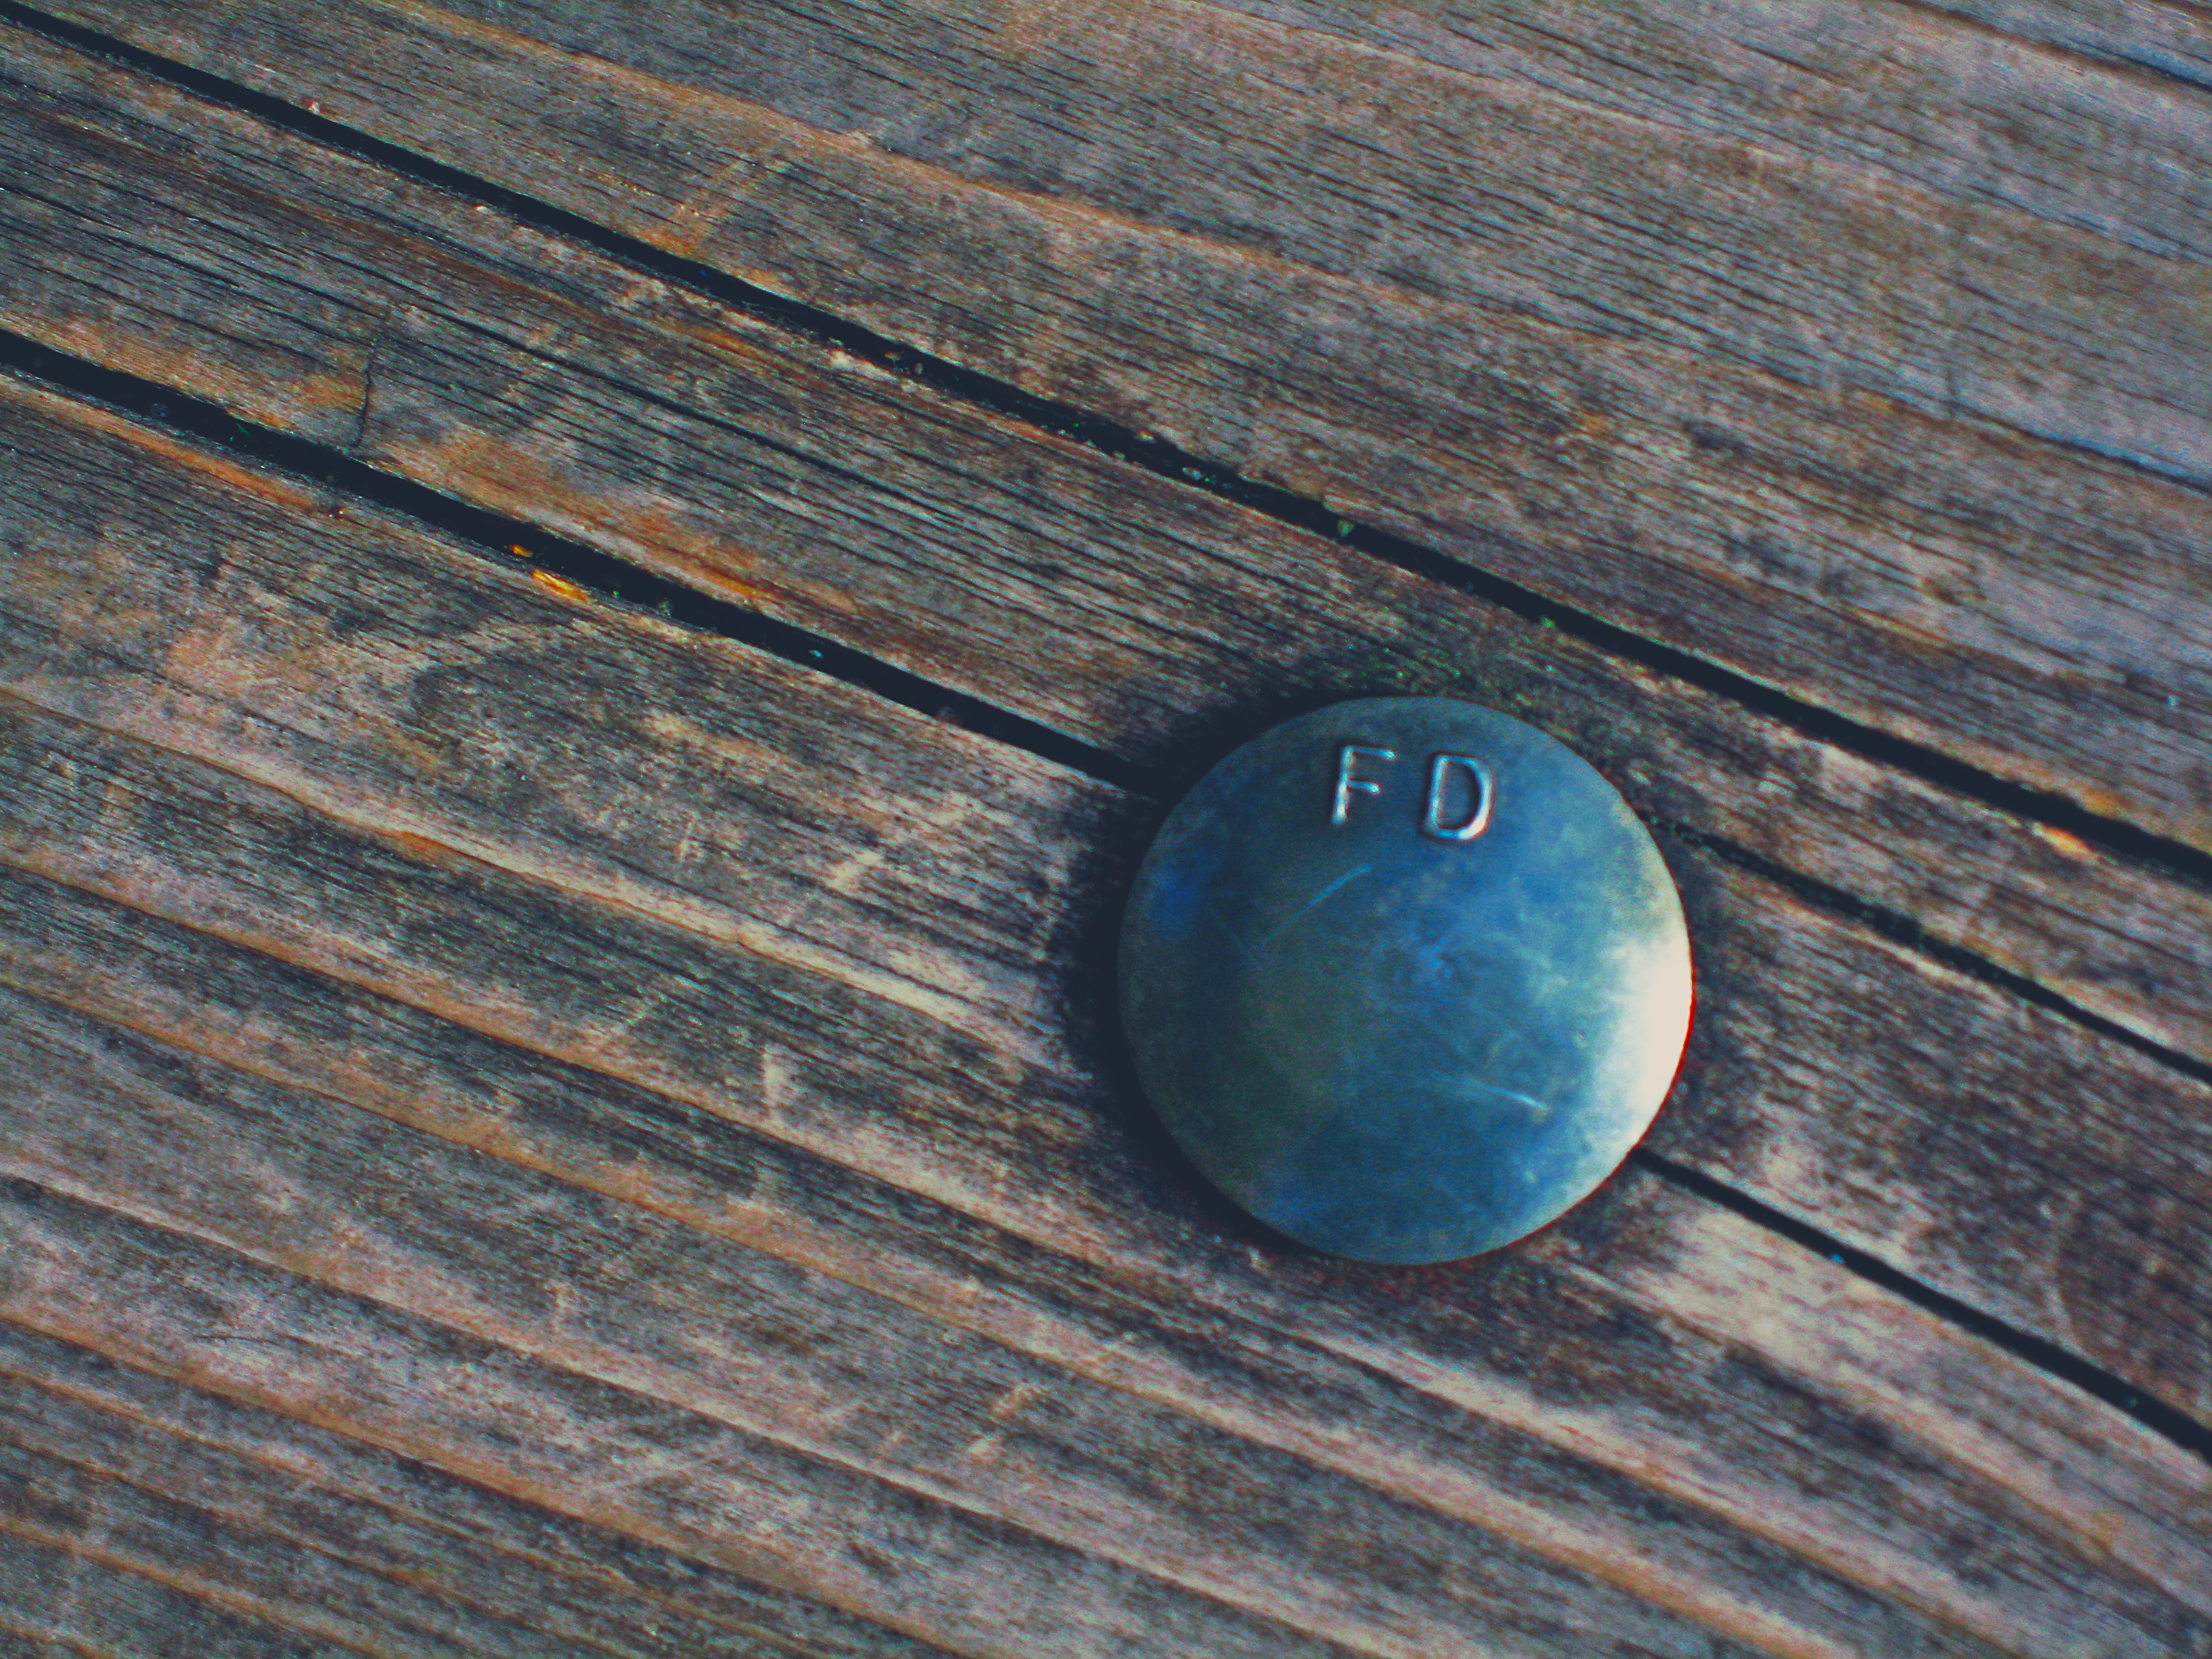
images, wood, natural material, oval, gas, hardwood, electric blue, button, circle, wood stain, plank, fashion accessory, plywood, pattern, metal, varnish, ball, sphere, lumber, composite material, glass, rock, jade